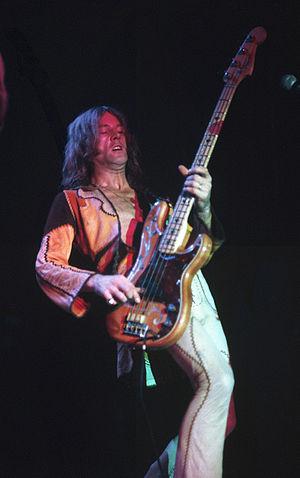
Alfred Gregory Ridley dit Greg, né le 23 octobre 1947 à Aspatria Cumberland au Royaume-Uni et décédé le 19 novembre 2003 à Alicante en Espagne, était un bassiste britannique, il a joué avec The V.I.P's, en compagnie de Mike Harrion et Keith Emerson, puis joue avec Spooky Tooth avant de former le groupe Humble Pie avec Steve Marriott et Peter Frampton.